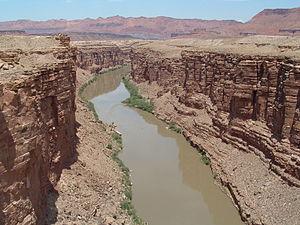
Marble Canyon est une section du canyon du Colorado dans le nord de l'État d'Arizona, dans le comté de Coconino.